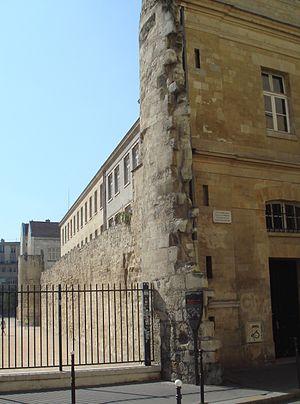
Les panneaux « Histoire de Paris » sont des panneaux d'information installés dans les rues de Paris devant certains des monuments parisiens.